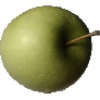
Label: apple_granny_smith